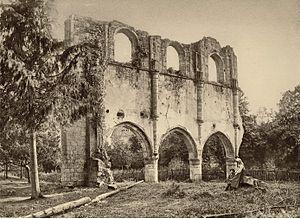
Ruines du choeur gothique de l'abbatiale des Châtelliers, en 1889
L'ancienne abbaye cistercienne Notre-Dame des Châtelliers, est située dans les communes de Fomperron et Chantecorps, dans le canton de Ménigoute. Un ancien camp fortifié gallo-romain, en partie retrouvé lors de fouilles en 1889, donna probablement son nom au lieu-dit.
Jules-César Robuchon, né à Fontenay-Le-Comte le 30 octobre 1840 et mort à Poitiers le 14 février 1922, est un libraire, photographe et statuaire français.